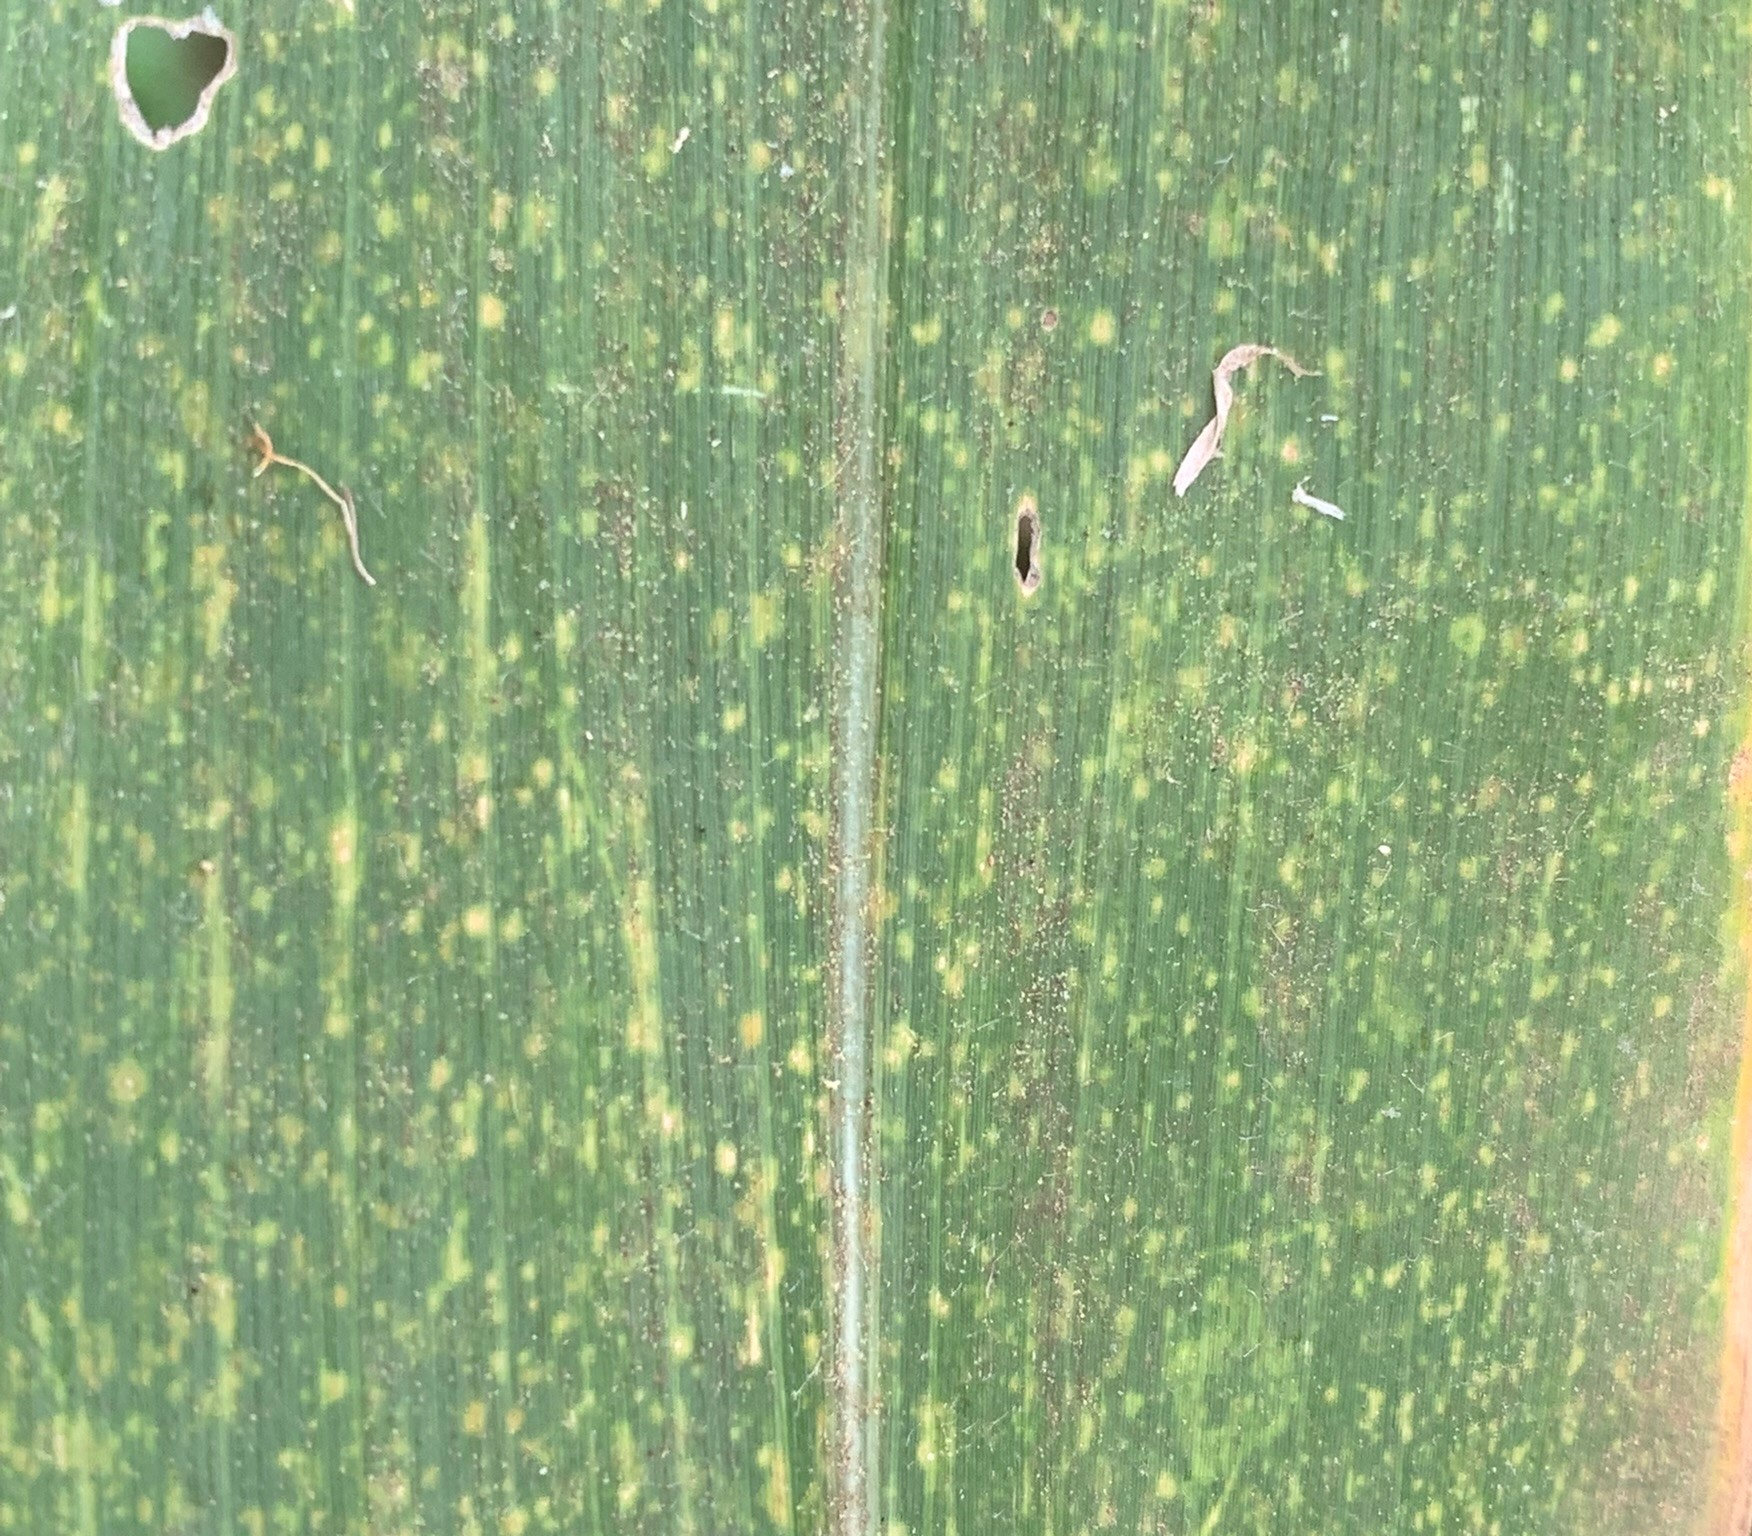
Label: MLN